Carno F.C.

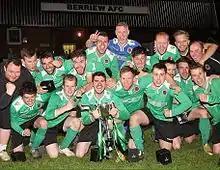
Central Wales Cup Winners 2016

A 2–1 win over Caersws in the Montgomeryshire Cup semi-final, the first ever win over our neighbours, sent them to their second final of the season and third consecutive Montgomeryshire Cup Final, but for the second consecutive year they were defeated in the final by Llanfair United FC. Carno lost 3–1 at their home ground, our goal coming from Geraint Jones.